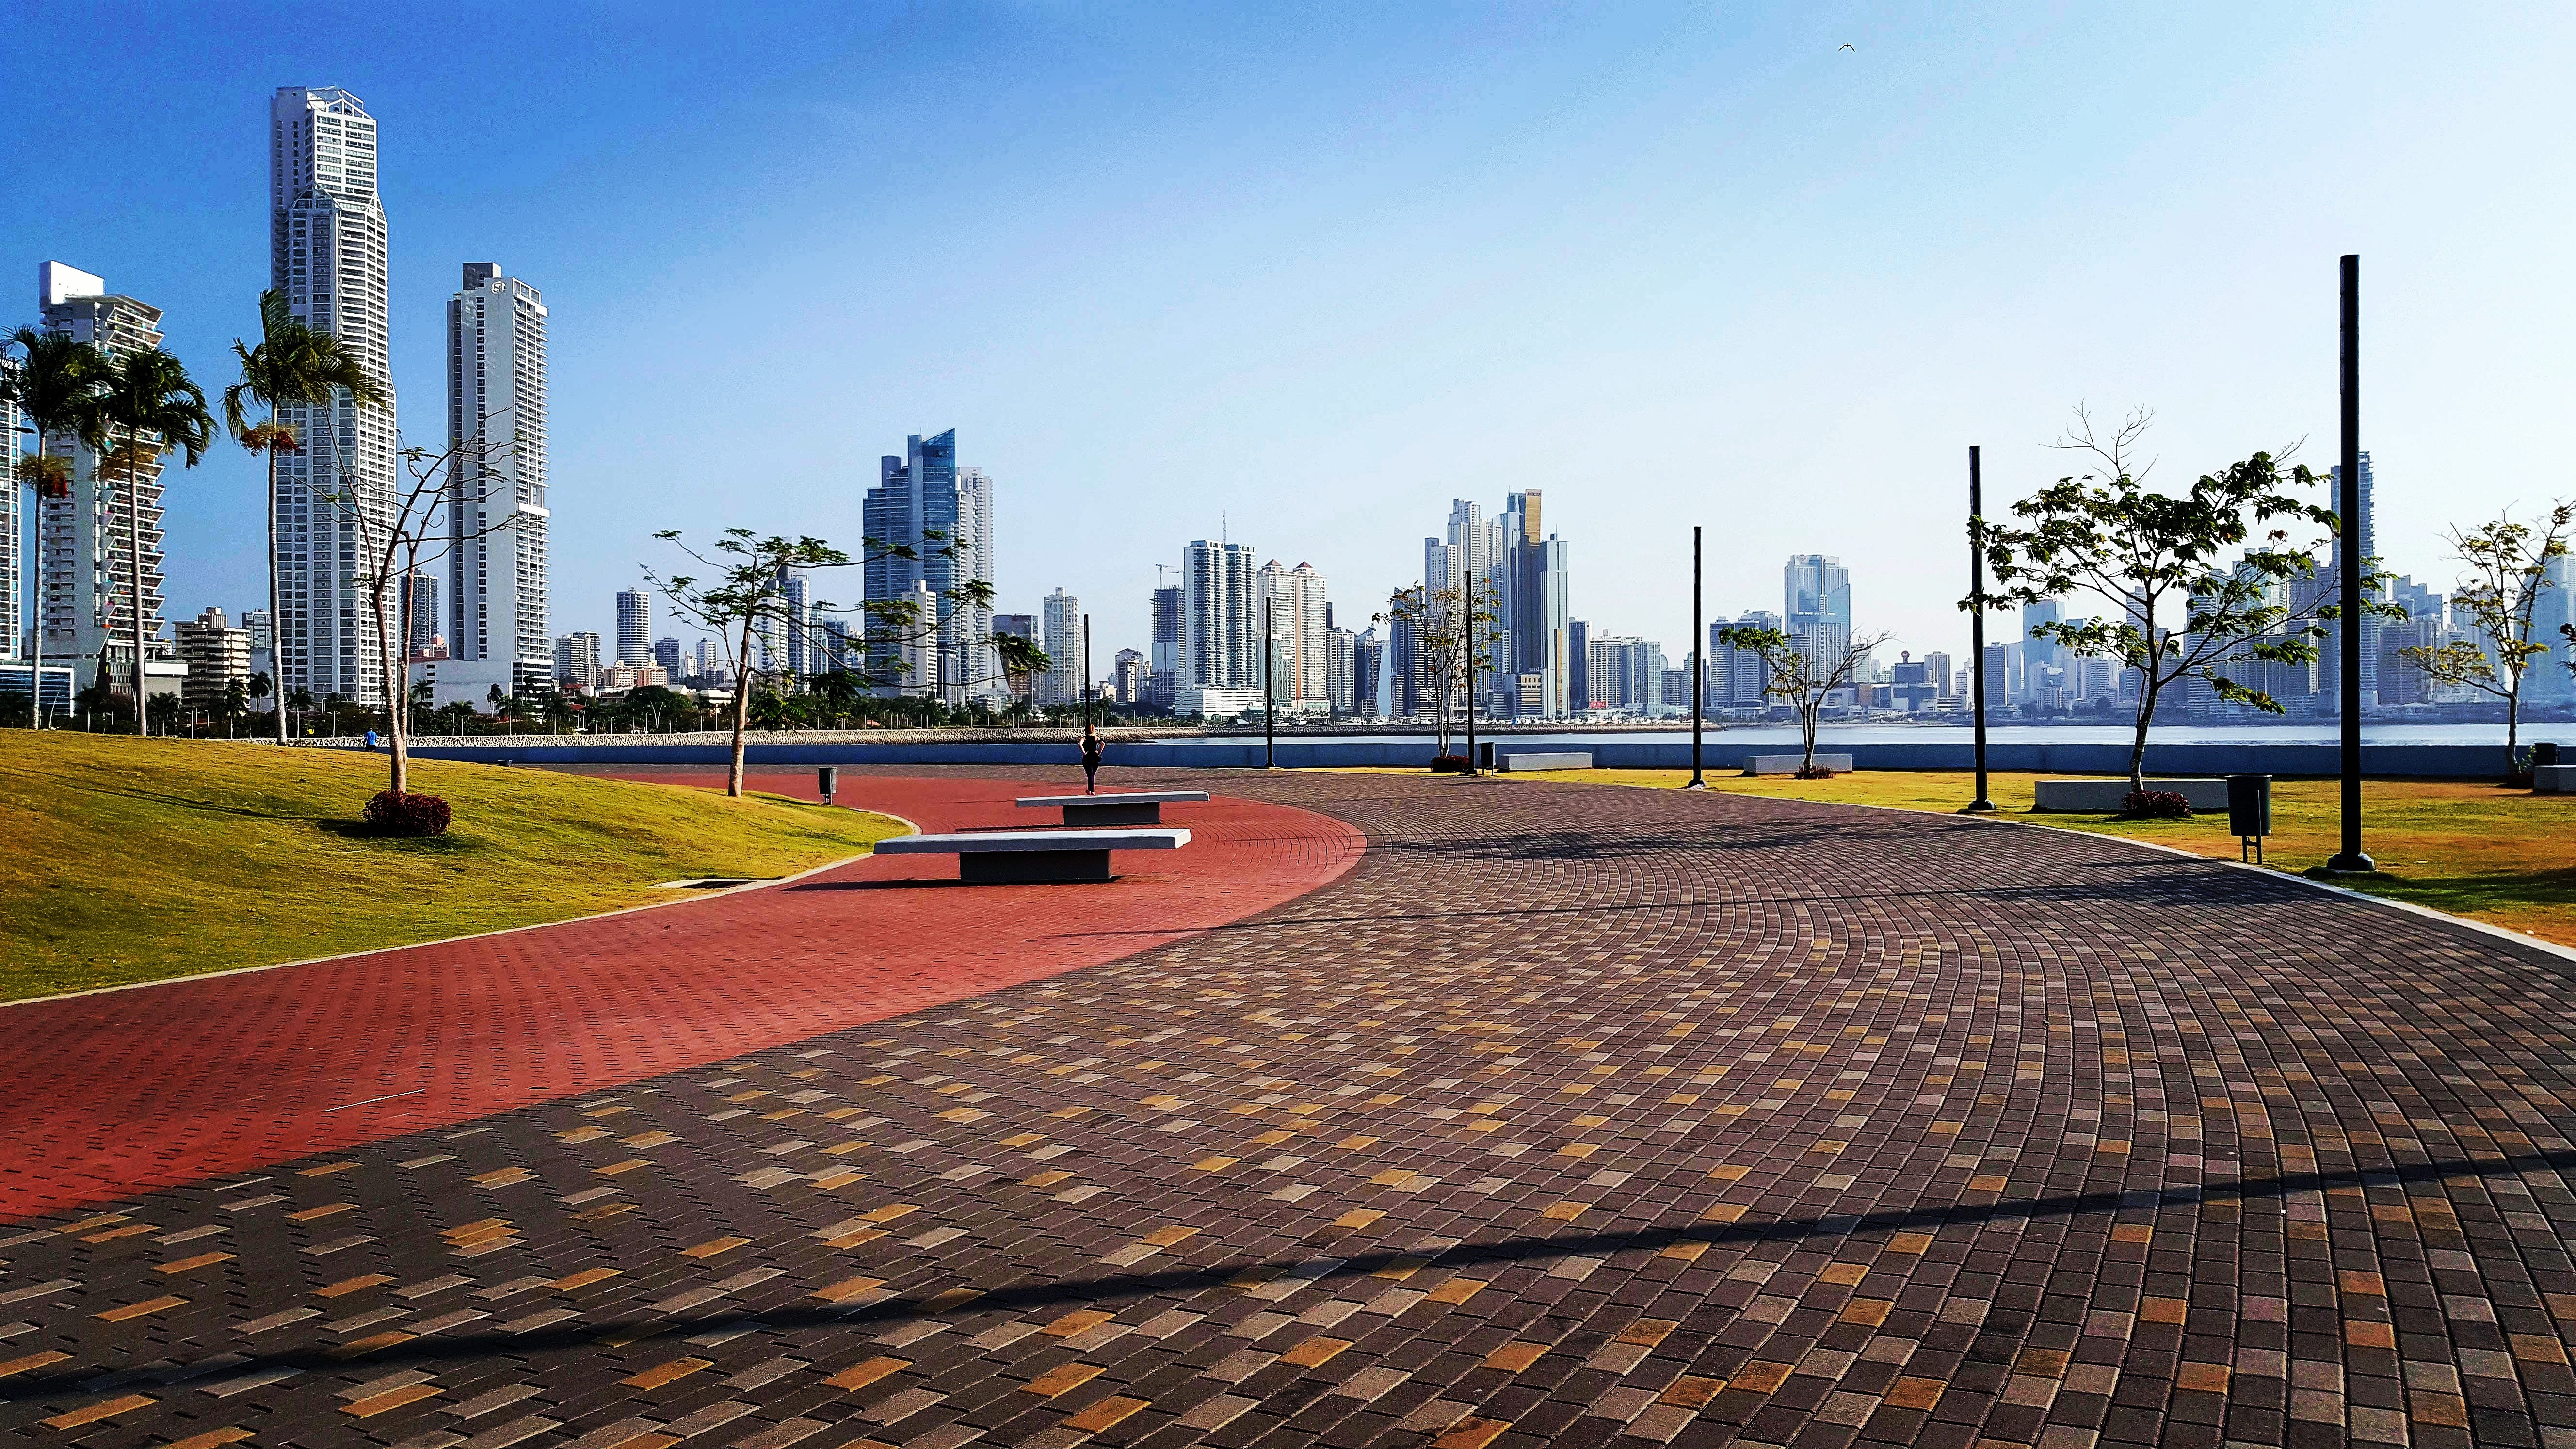
structure, skyline, city, skyscraper, walkway, cityscape, panorama, downtown, plaza, park, landmark, stadium, tower block, public space, memorial, playground, town square, urban area, residential area, human settlement, sport venue, outdoor structure